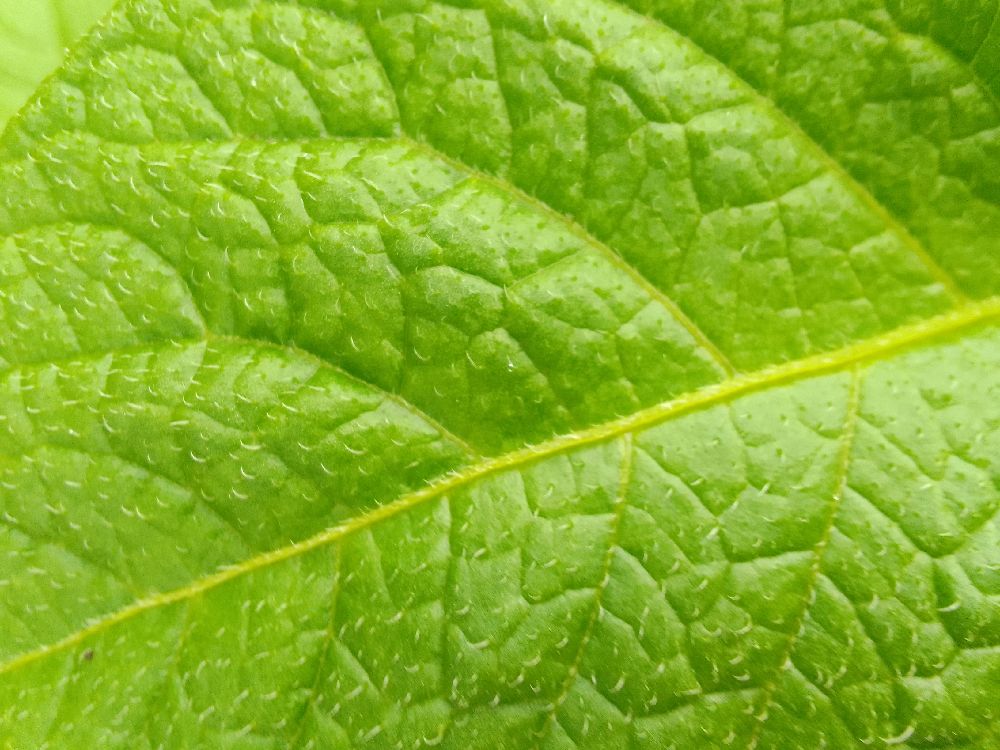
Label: Healthy